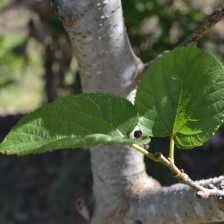
Variety: TaiwanStraberry